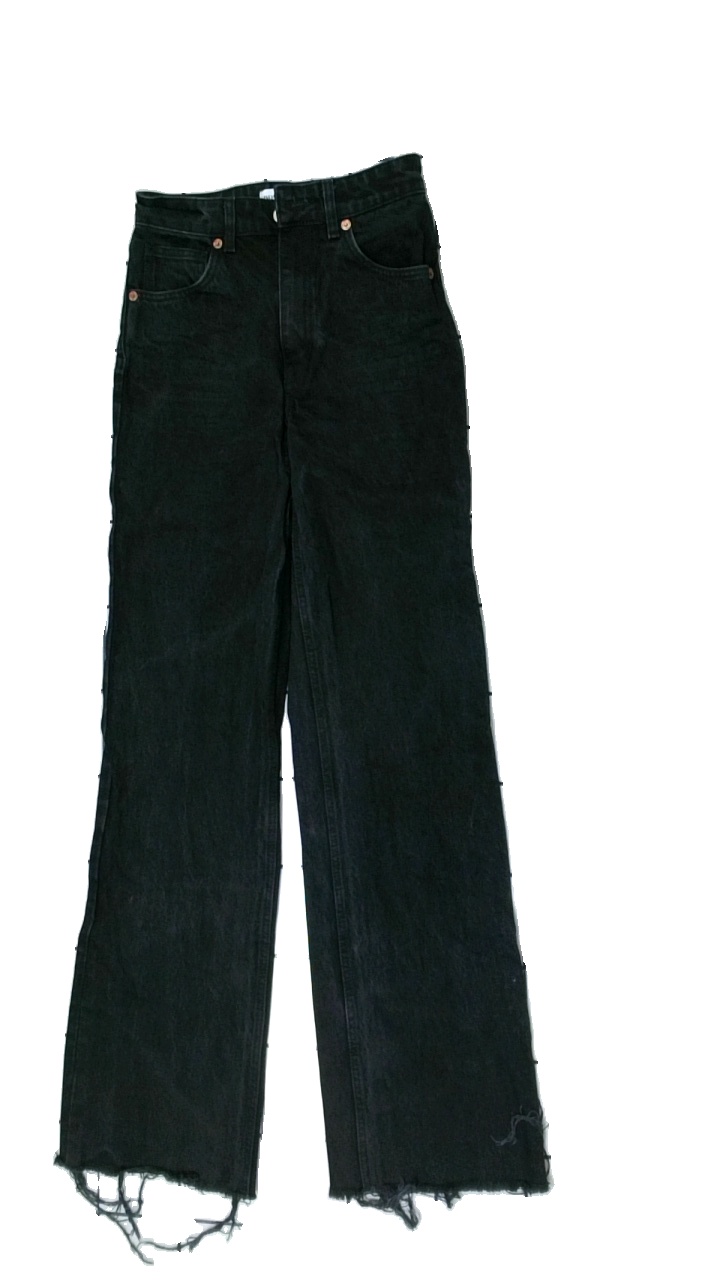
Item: Jeans (Ladies)
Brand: Zara
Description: svarta jeans
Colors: Black
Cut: Regular
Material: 100% cotton
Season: All
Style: Denim
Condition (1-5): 5
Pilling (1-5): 5
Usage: Reuse
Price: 100-150